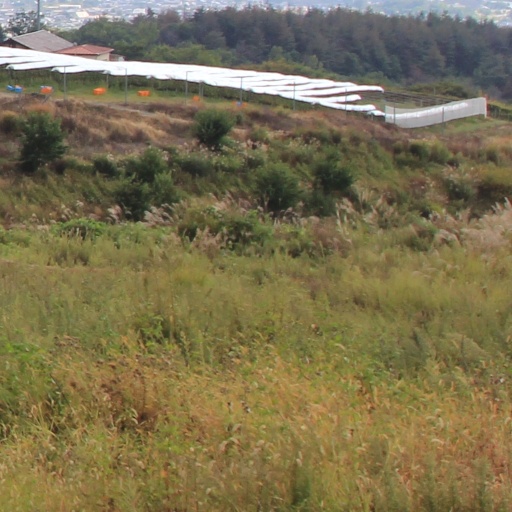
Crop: grape